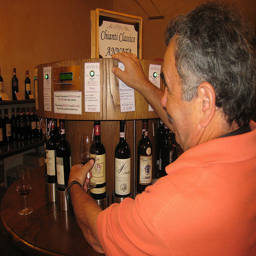
a man holding a wine glass standing next to many bottles of wine.
A round bar is surrounded by wine bottles.
A man is reviewing wines on a turntable.
A man is holding a glass near some bottles.
Man going through a selection of wines set on a spinning wheel.